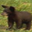
Label: bear